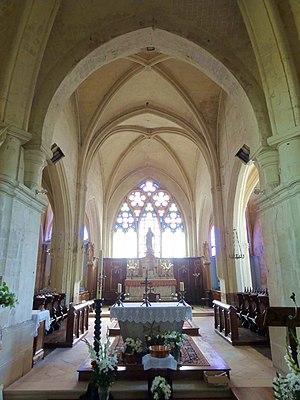
L'église Saint-Vaast est une église catholique paroissiale située à Nointel, en France. C'est un édifice assez spacieux, qui réunit presque tous les styles architecturaux du roman au classique, sauf la Renaissance. Le plan est régulier, et s'inscrit dans un rectangle, avec une subdivision nette entre nef, transept et chœur. Il y a un vaisseau central et deux collatéraux sur toute la longueur. Mais en regardant les détails, il se révèle aisément que pratiquement aucune partie de l'église n'est homogène, à l'exception du chœur, qui constitue un intéressant témoignage du style rayonnant tardif. Sa vaste baie du chevet présente un exceptionnel remplage à cinq lancettes. La base du clocher conserve une voûte d'ogives romane archaïque, qui a été fortement remaniée. La nef séduit par ses grandes arcades portées à la même hauteur que les murs latéraux, et des piliers gothiques et toscans s'y font face sans rompre l'harmonie de l'ensemble. Les voûtes sont seulement factices et peuvent être qualifiées de néogothiques. À l'extérieur de l'église, la façade occidentale de la nef constitue l'élément le plus remarquable.